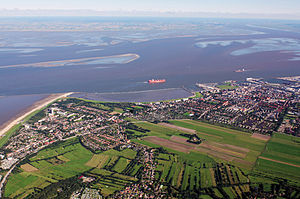
Cuxhaven
Cuxhaven
Cuxhaven er en by i den tyske delstat Niedersachsen med omkring 50.000 indbyggere. Byen ligger ved Elbens udløb og kysten af Nordsøen. Cuxhaven strækker sig 14 km fra øst til vest og 7 km fra nord til syd. Den er administrationsby i landkreisen Cuxhaven og er en populær ferieby ved Nordsøen.